Falerone

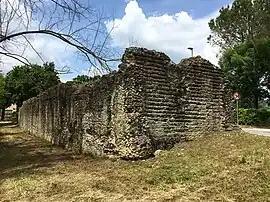
Bagno della Regina Cistern

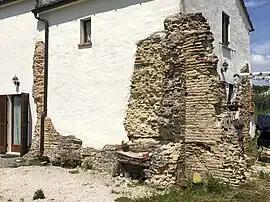
re-used Roman building

Considerable remains of the theatre with a capacity of around 1600 seats were excavated in 1838 and are still visible. Of the monumental construction, attributable to the Augustan age although completed under Tiberius and subsequently renovated several times, the first two levels of the cavea, the orchestra, the two side entrances, the proscenium and remains of the stage apparatus can still be admired. The cavea has a diameter of about 50 m and the third level was built on a vaulted gallery fronted by an arched façade of which numerous bases remain with semi-columns once covered with marble. The proscenium that delimits the orchestra is also well preserved with a structure of semicircular niches also decorated with marble. When the theatre was first excavated in 1777 with the sole purpose of enriching the Pope Pius Clementinus museum in Rome, the walls were still covered with coloured marbles and bronze fittings. From the theatre came two statues of Ceres and two more are in the Louvre. Its prestigious status in the city is shown by its embellishment with the statues donated by Antonia Picentina, priestess of Diva Faustina (wife of emperor Antoninus Pius) towards the middle of the second century AD.